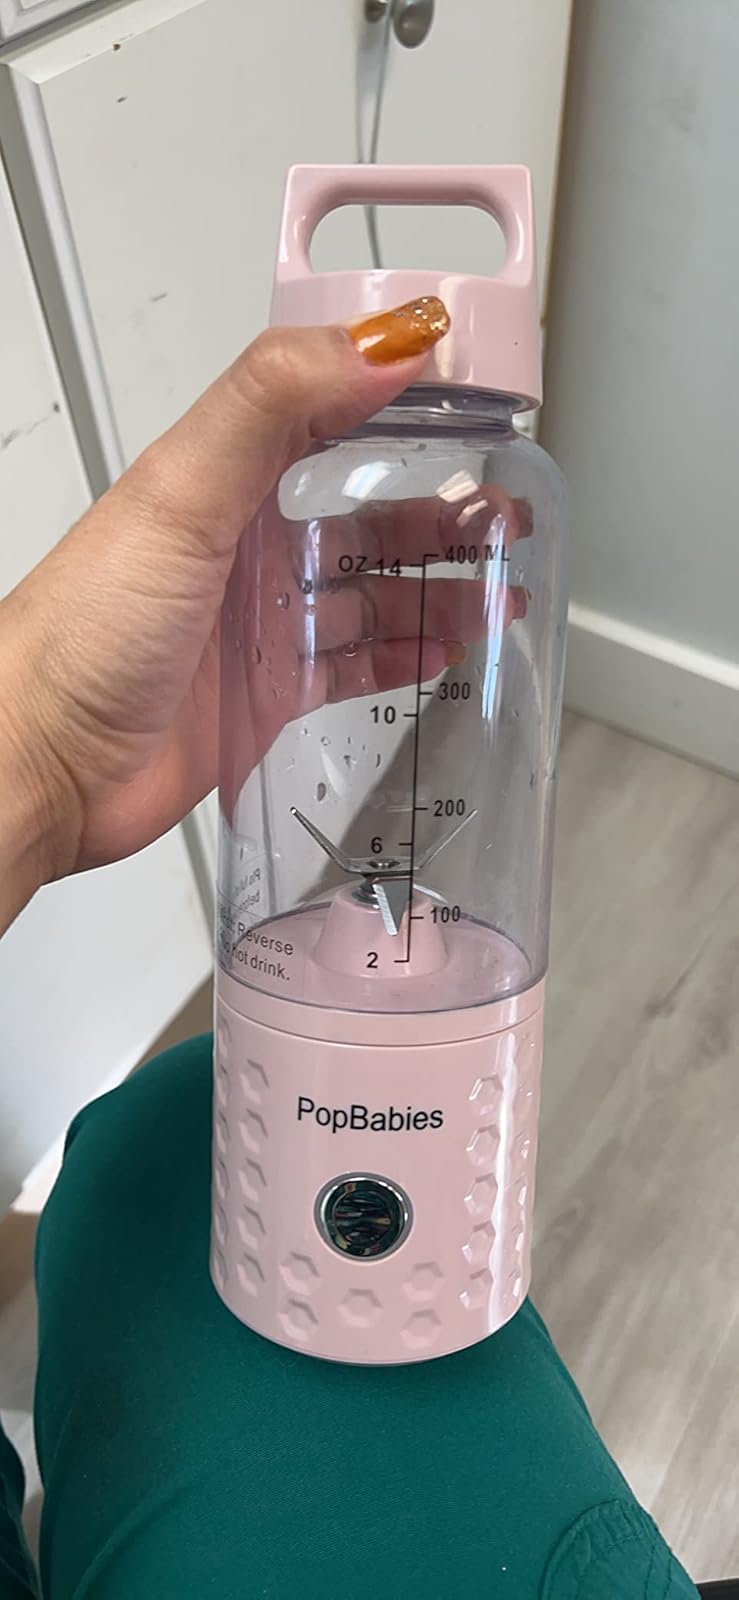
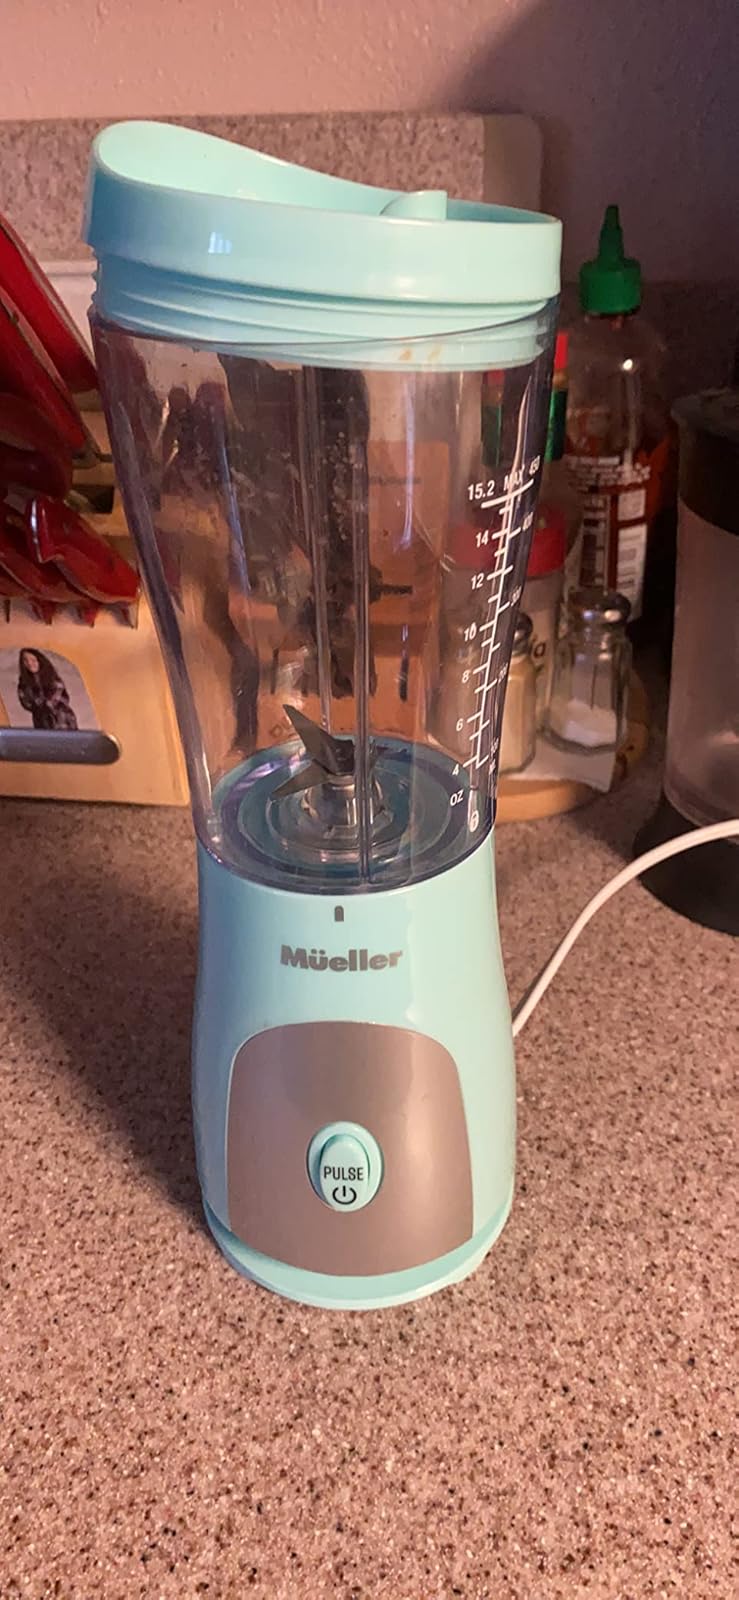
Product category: items_blender
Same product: no